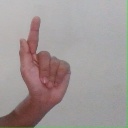
अक्षर: ळ